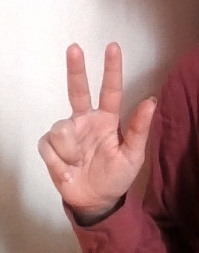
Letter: al